Yvon Bourges

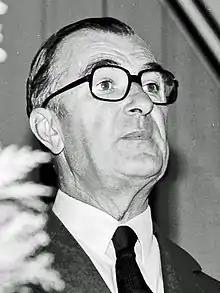
Yvon Bourges in 1984

Yvon Bourges (29 June 1921 – 18 April 2009) was a French politician and colonial administrator. He was the final Governor-General of French Equatorial Africa, serving from 1958 to 1960.